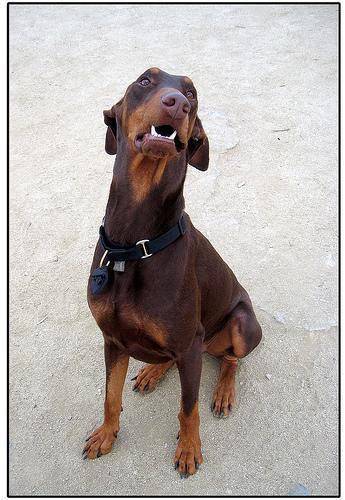
Doberman